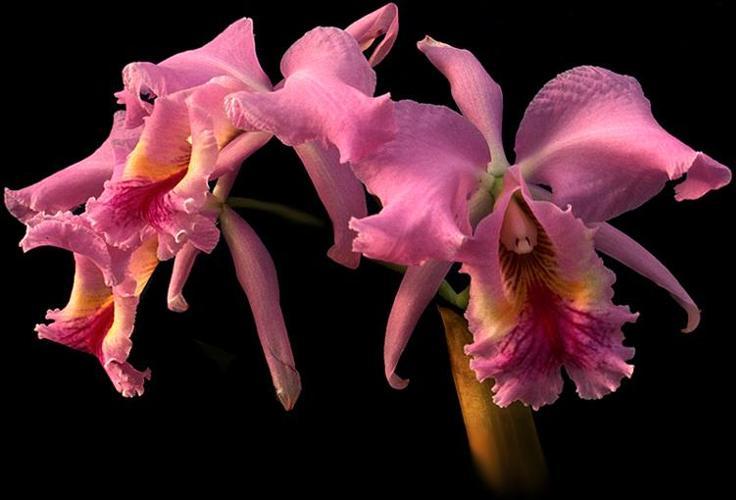
Label: ruby-lipped cattleya